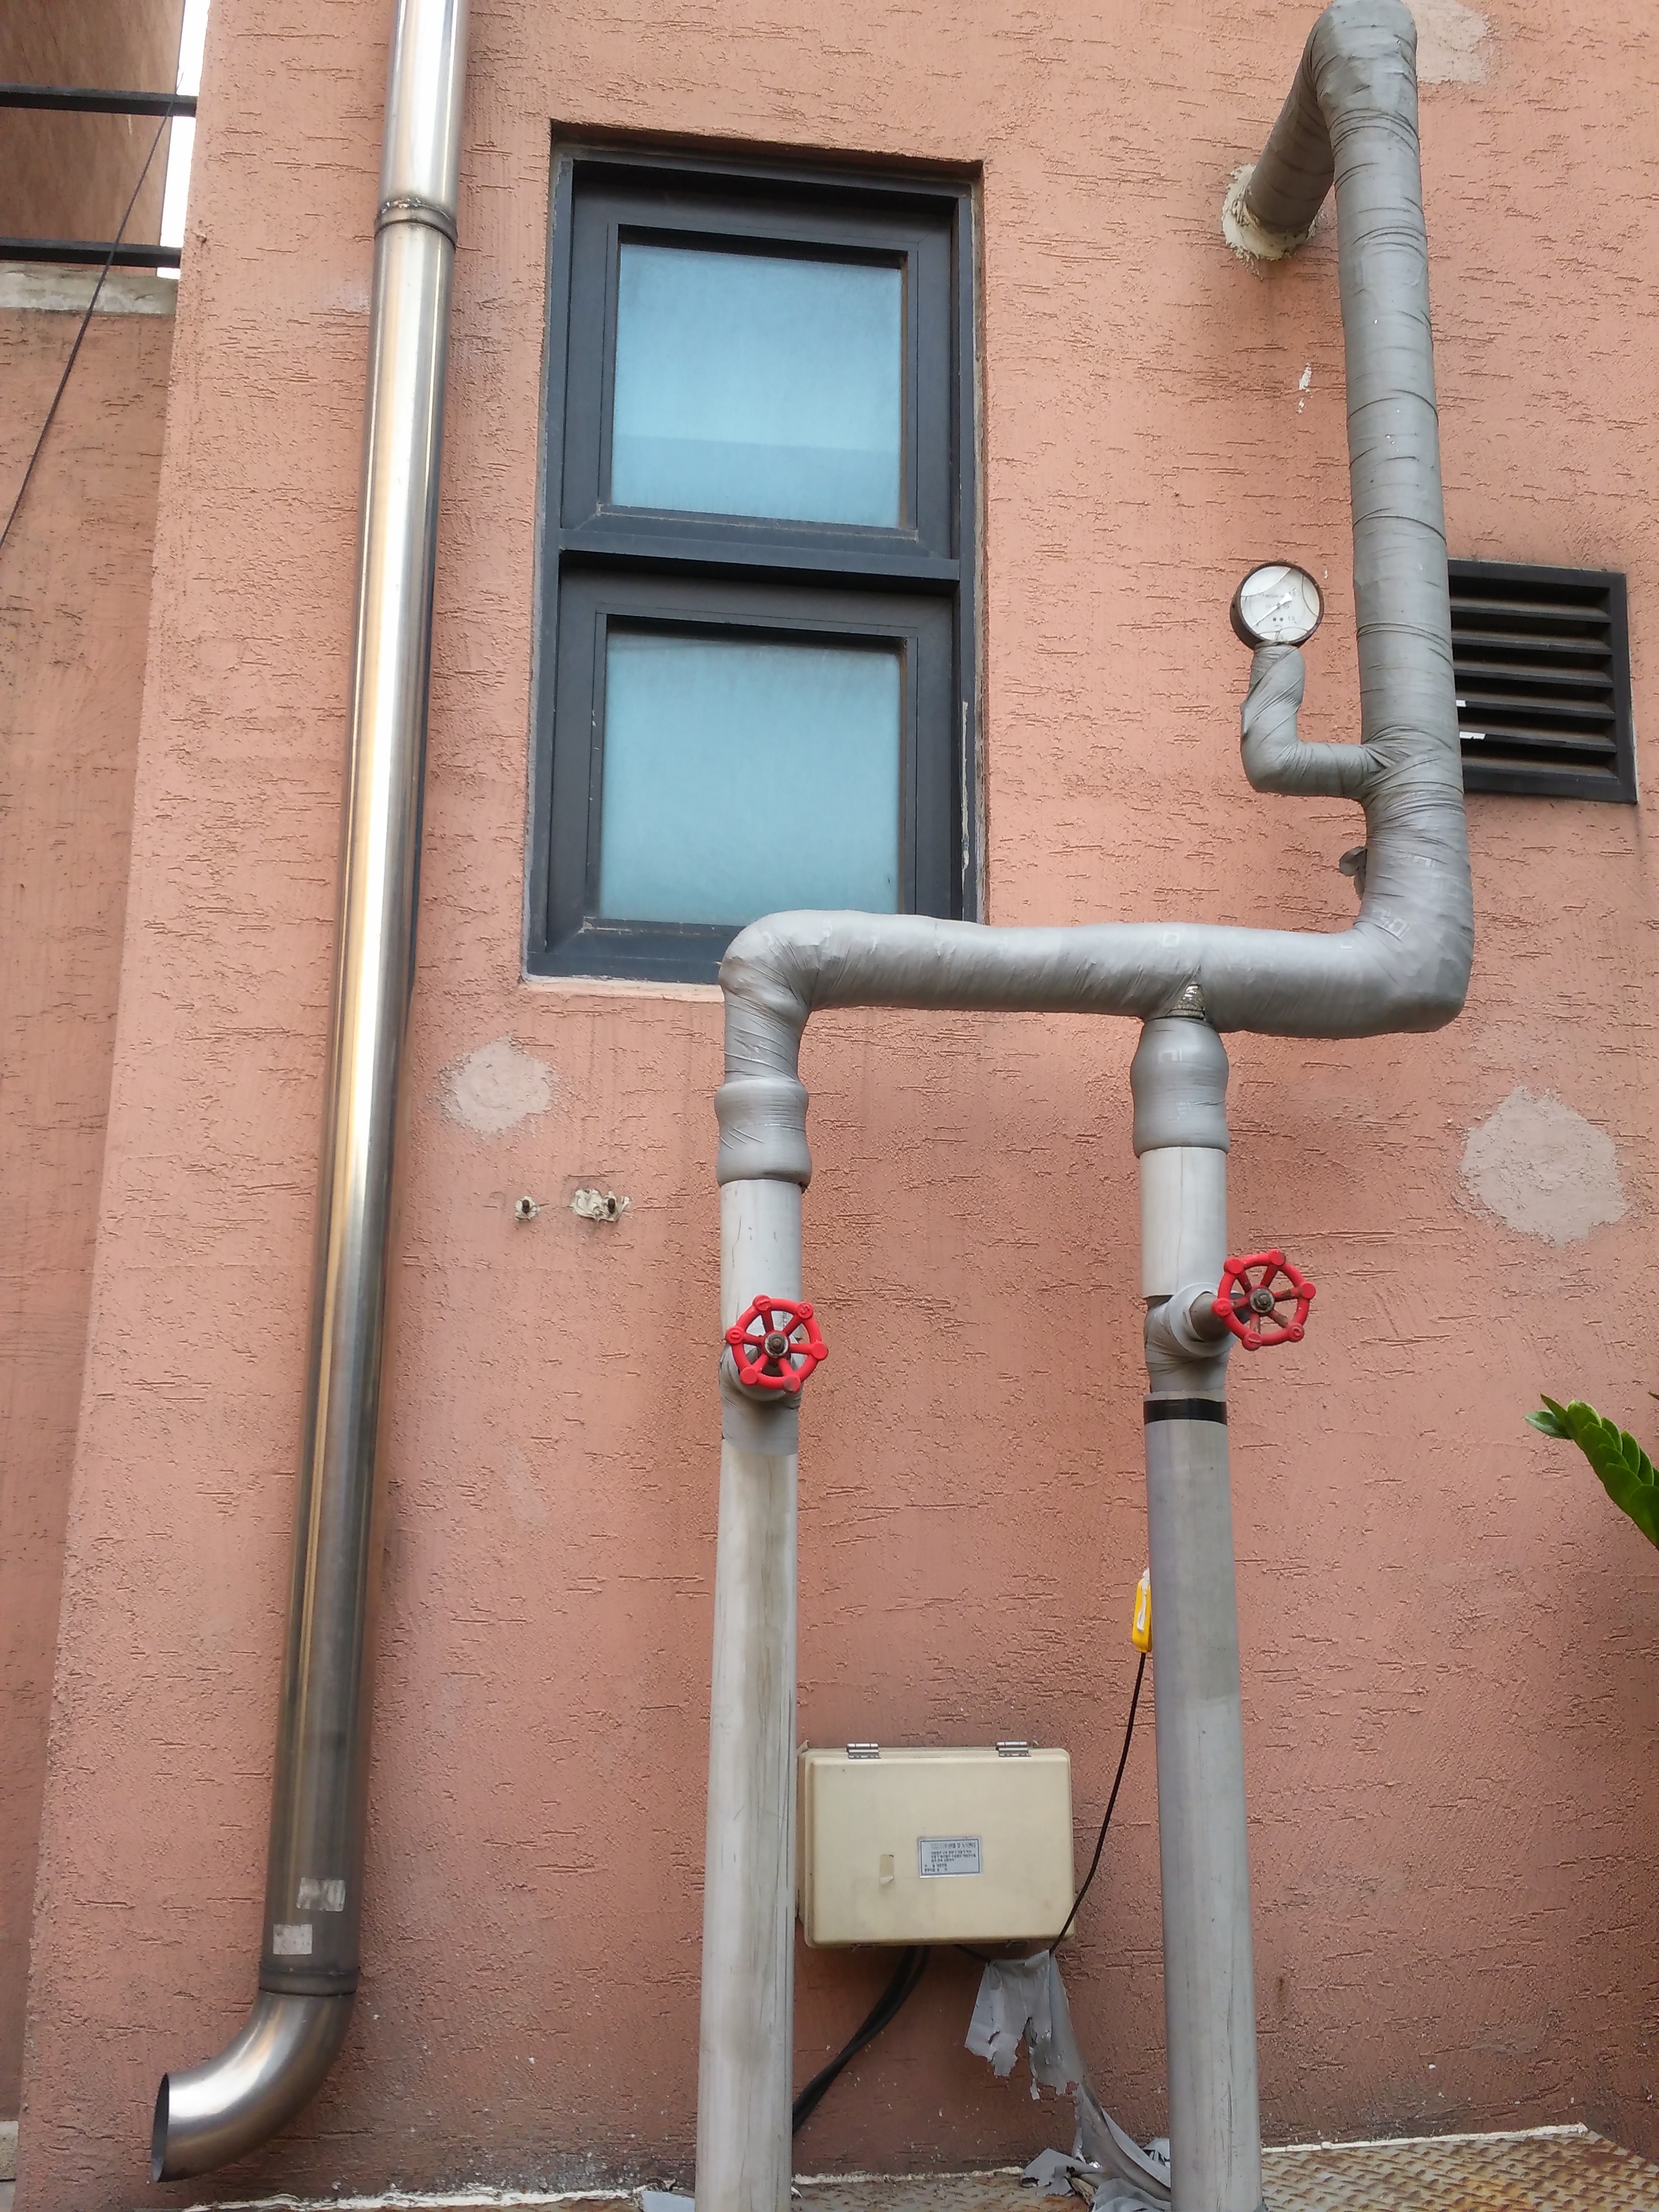
window, city, wall, industry, handrail, valve